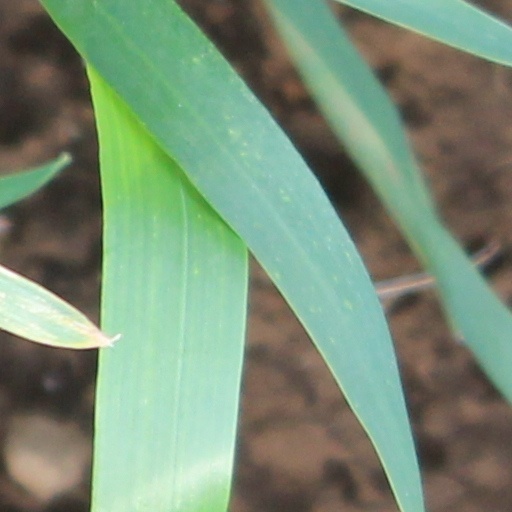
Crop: wheat